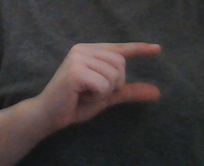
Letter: dal